Katherine Airfield

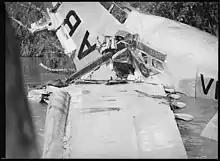
Crashed Lockheed Model 14 Super Electra, Katherine River, Northern Territory, 1939

At 7:50 am on 18 January 1939, Captain C. R. Clarke took off from the Katherine Aerodrome in his Lockheed Model 14 Super Electra of Guinea Airways (predecessor of Airlines of South Australia). According to Flying Doctor Clyde Fenton, the plane only just cleared the end of the runway before crashing into the Katherine River. Although Fenton was quick to get to the site, he was unable to save any of the four occupants. These included the three pilots and a Civil Aviation Department inspector. The aircraft was operating a scheduled flight to Adelaide. Dr Clyde Fenton was among the medical responders at the crash site.